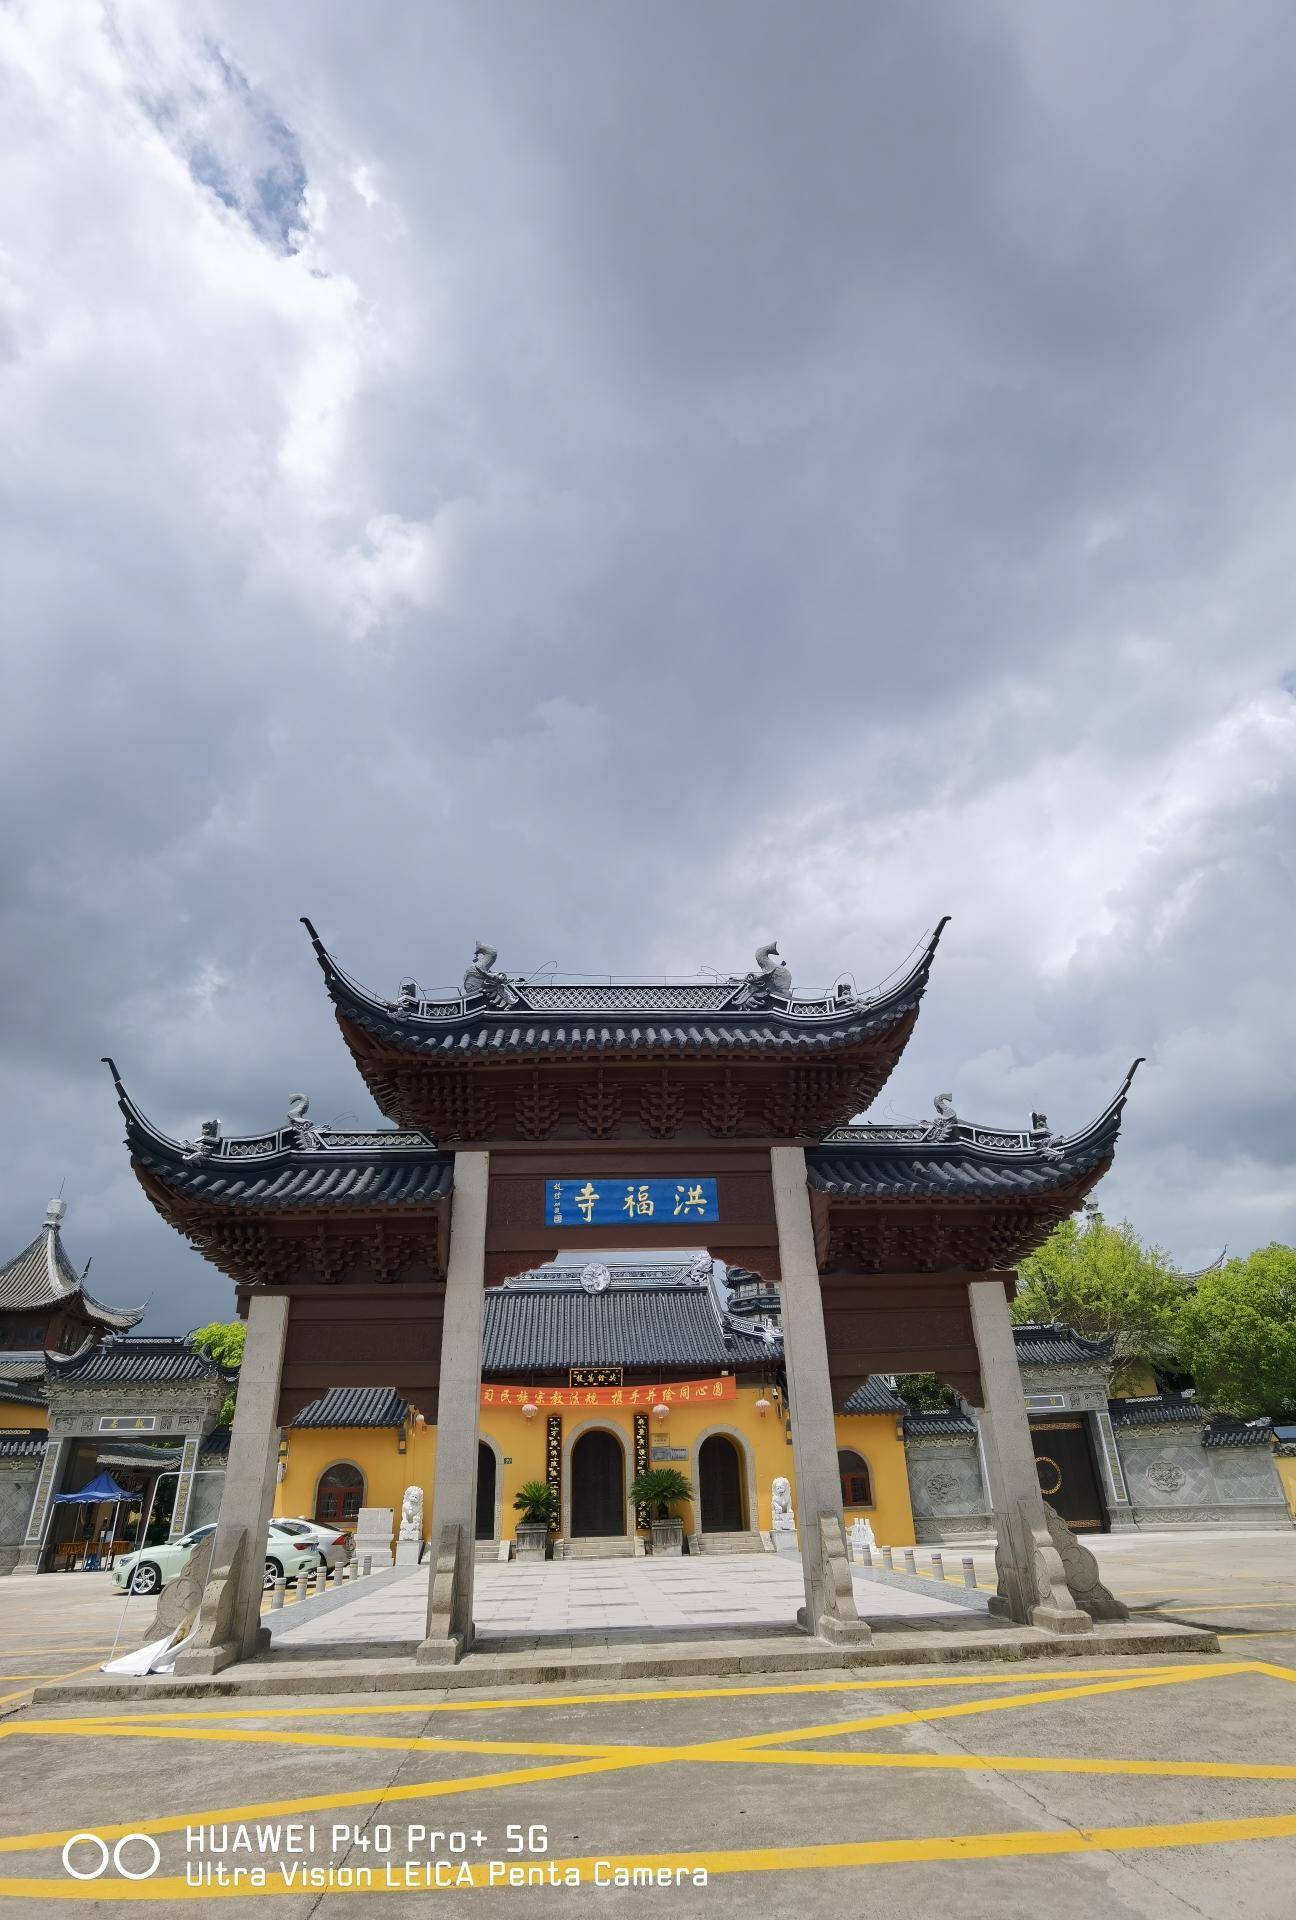
地标名称：洪福寺
所在城市：上海市·奉贤区